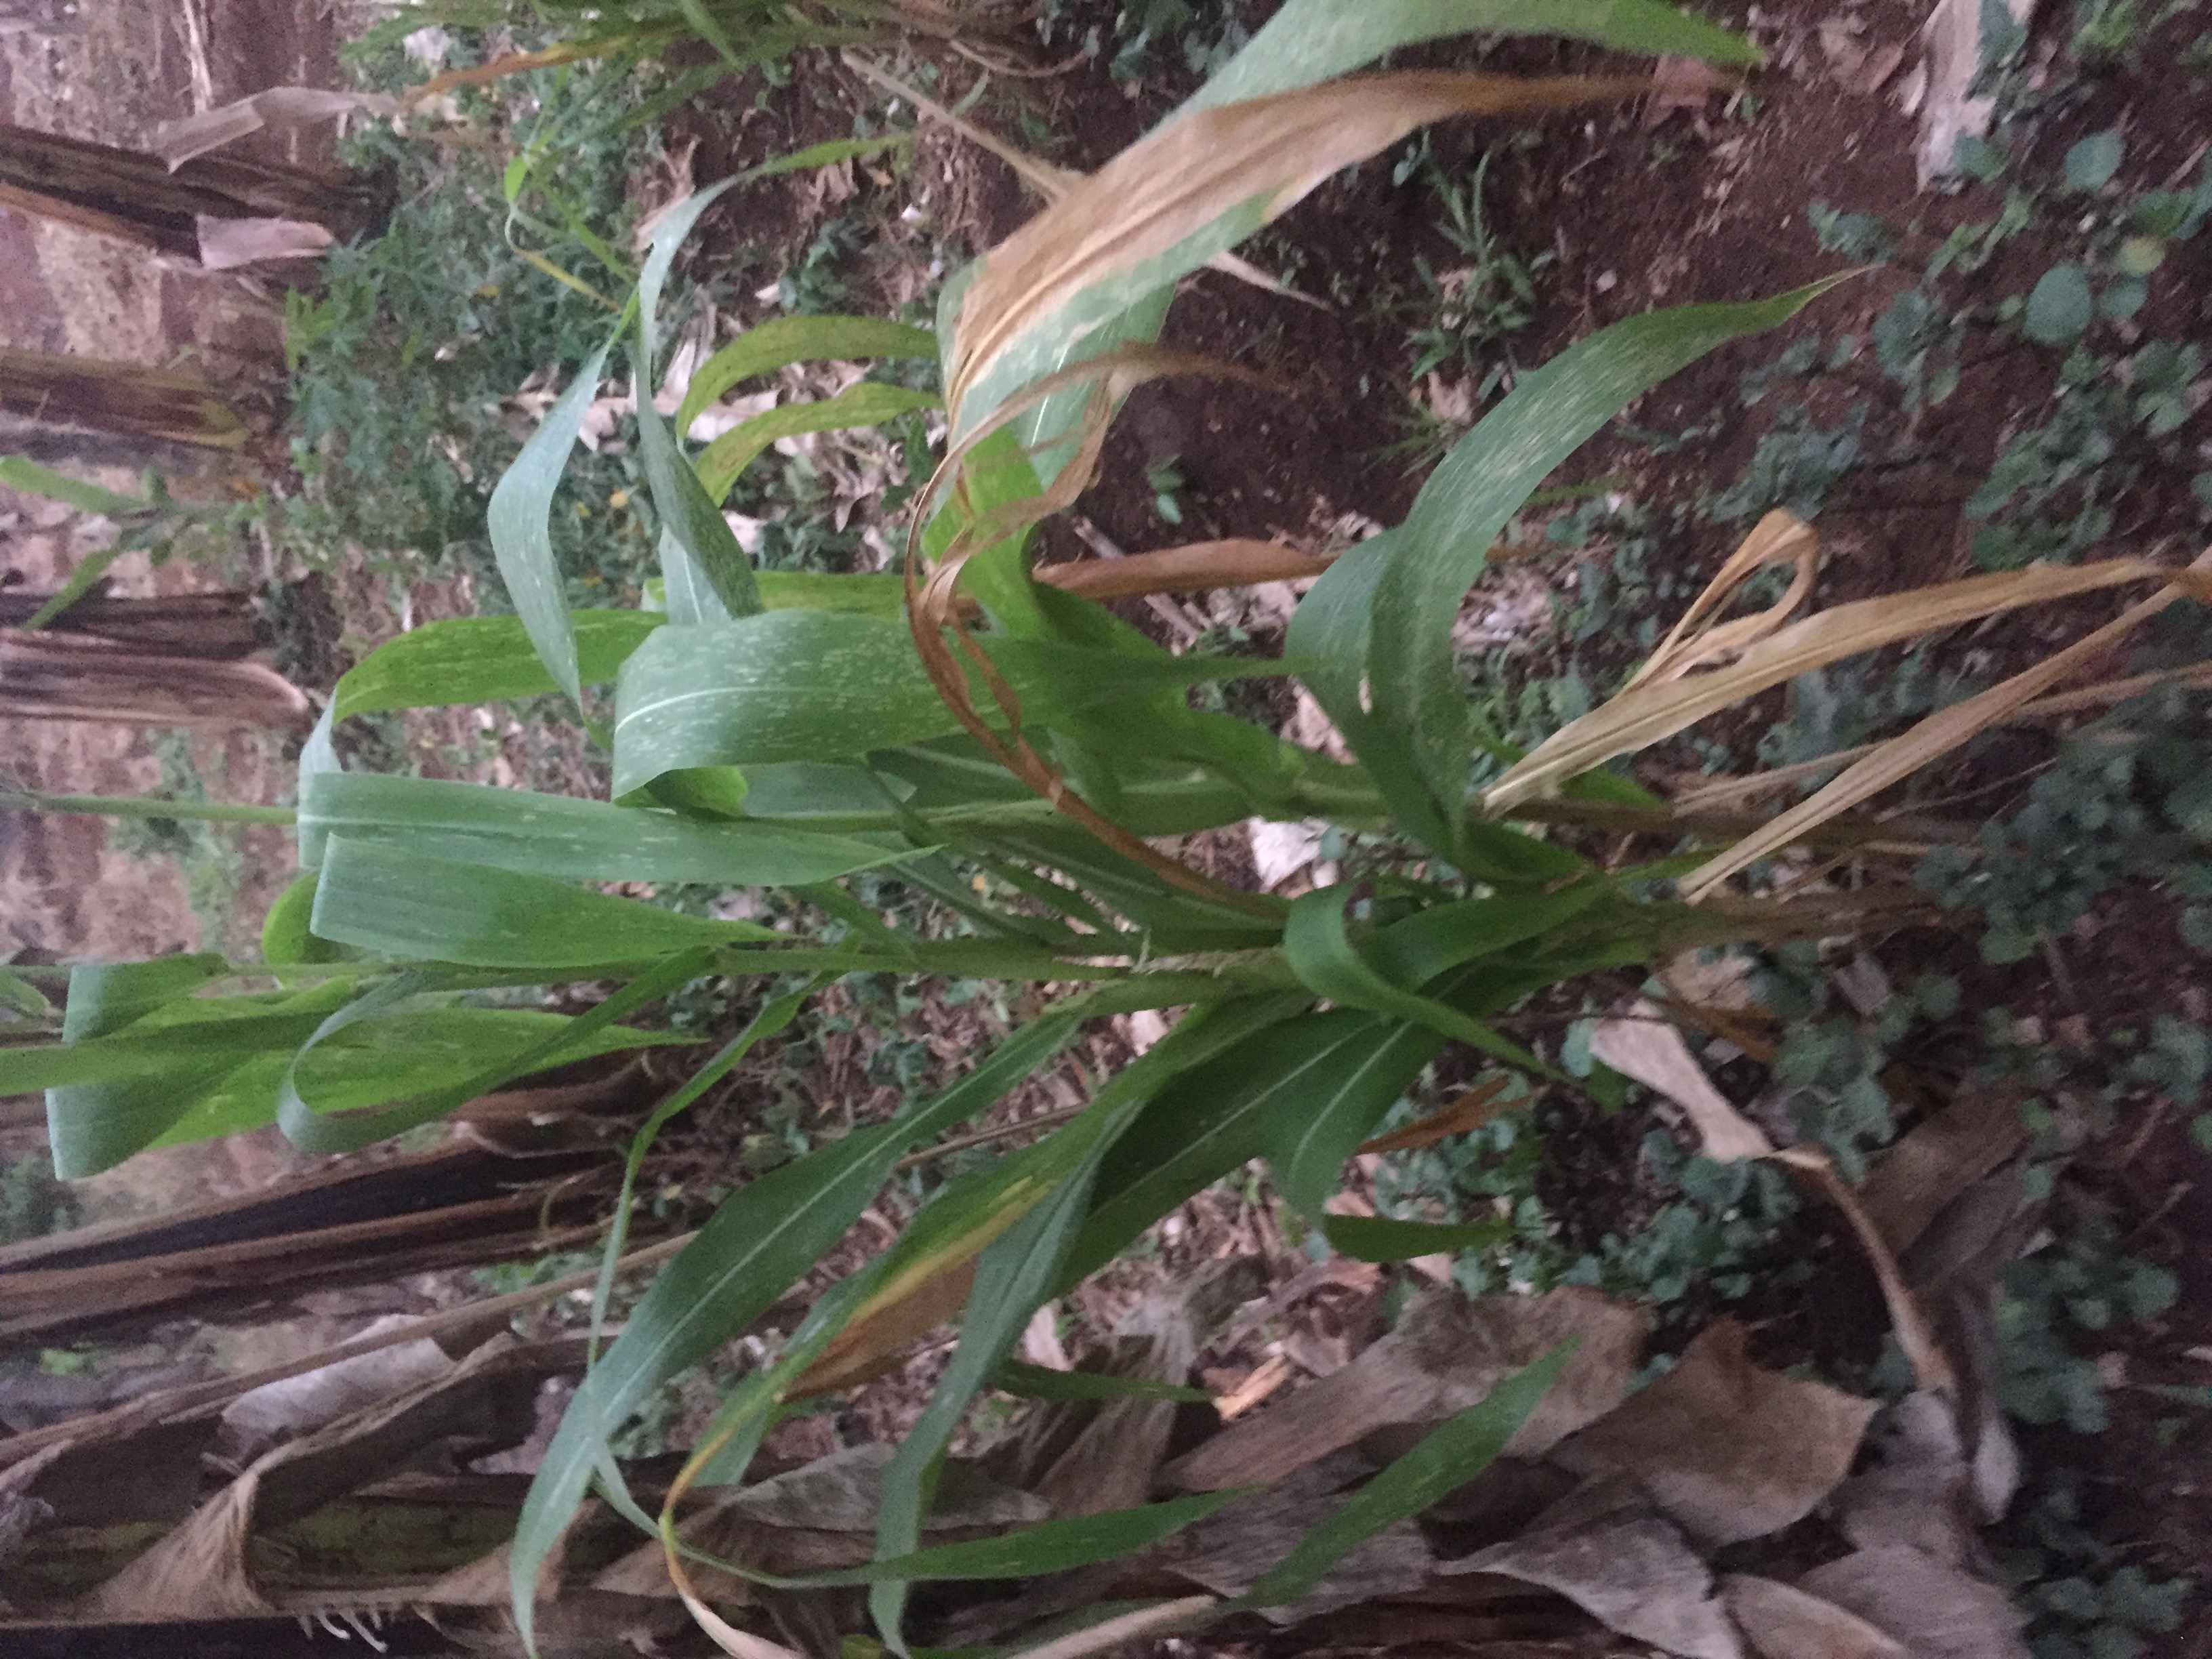
Label: helminthosporium_leaf_blight